Hoffmann Architects

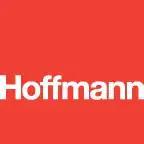

Hoffmann Architects, Inc., d/b/a Hoffmann Architects + Engineers, is a private architecture and engineering firm based in New Haven, Connecticut, United States, with offices in New York City and Alexandria, Virginia. Founded in 1977 by Hungarian-born architect John J. Hoffmann, the firm specializes in the rehabilitation of the building envelope, including facades, roofs, plazas, terraces, and parking structures, as well as historic / landmark building restoration.